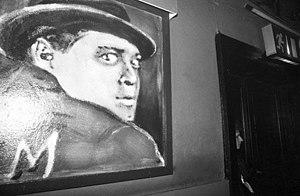
M le maudit, sorti en 1931, est le premier film parlant réalisé par Fritz Lang. Inspiré de l'affaire Peter Kürten et quelques autres faits divers semblables, il montre les habitants d'une grande ville allemande jetés dans la terreur et l'hystérie par un meurtrier d'enfants, si bien que la police et la pègre se mettent l'une et l'autre à sa poursuite.